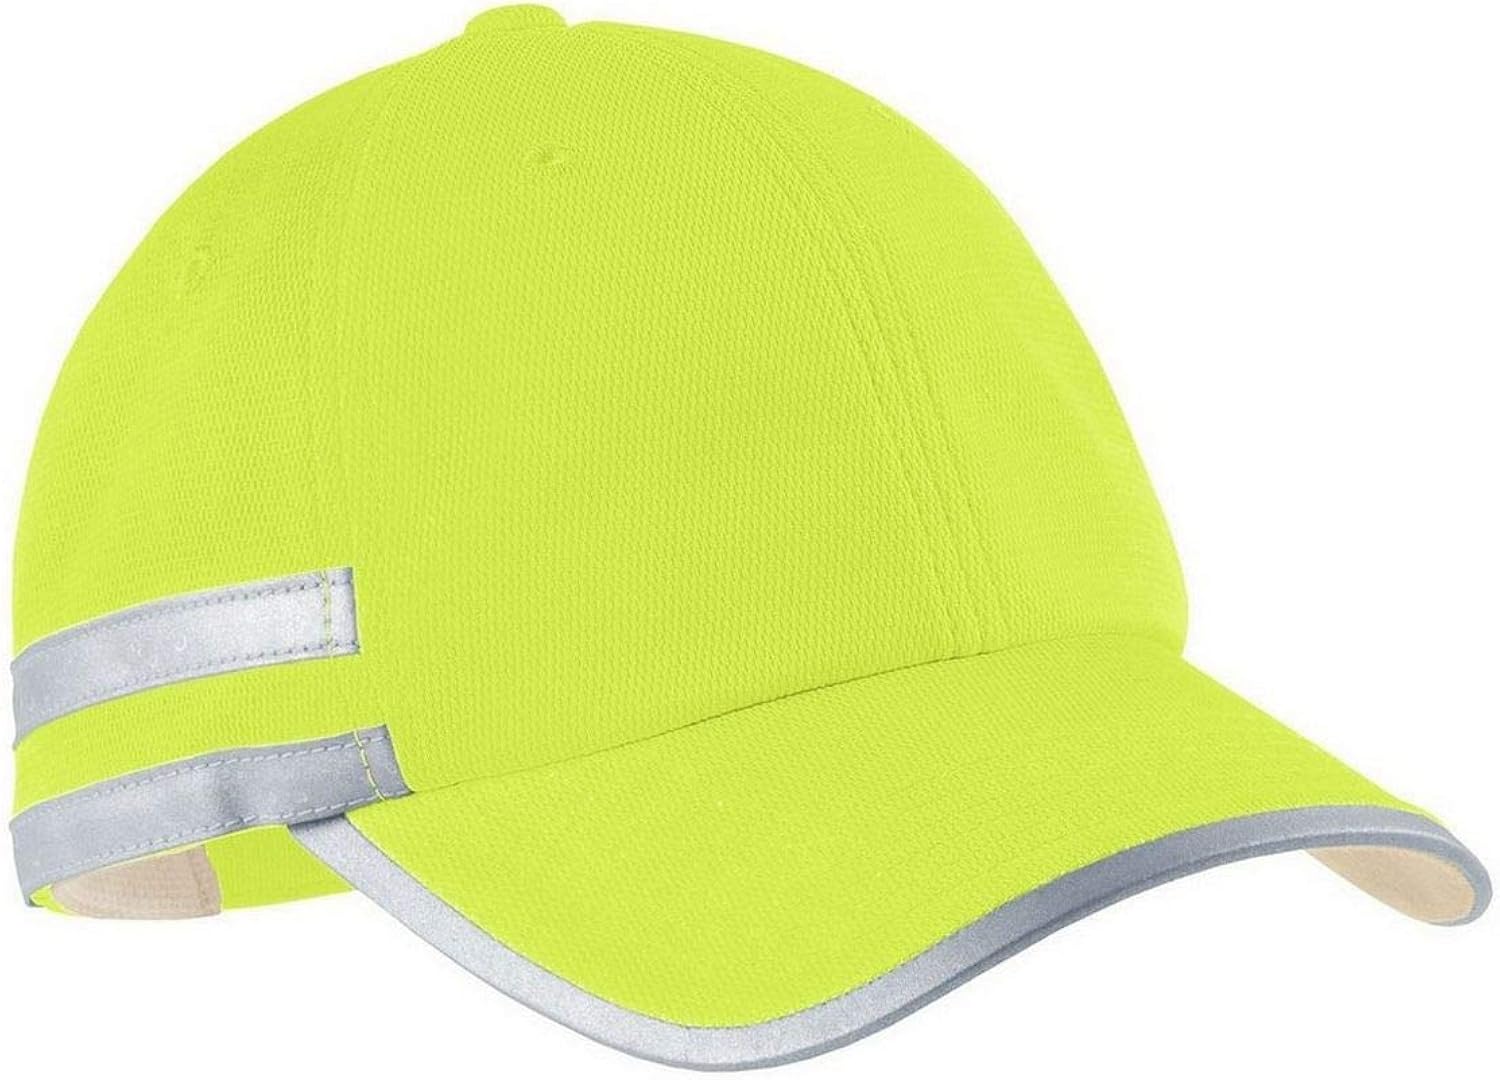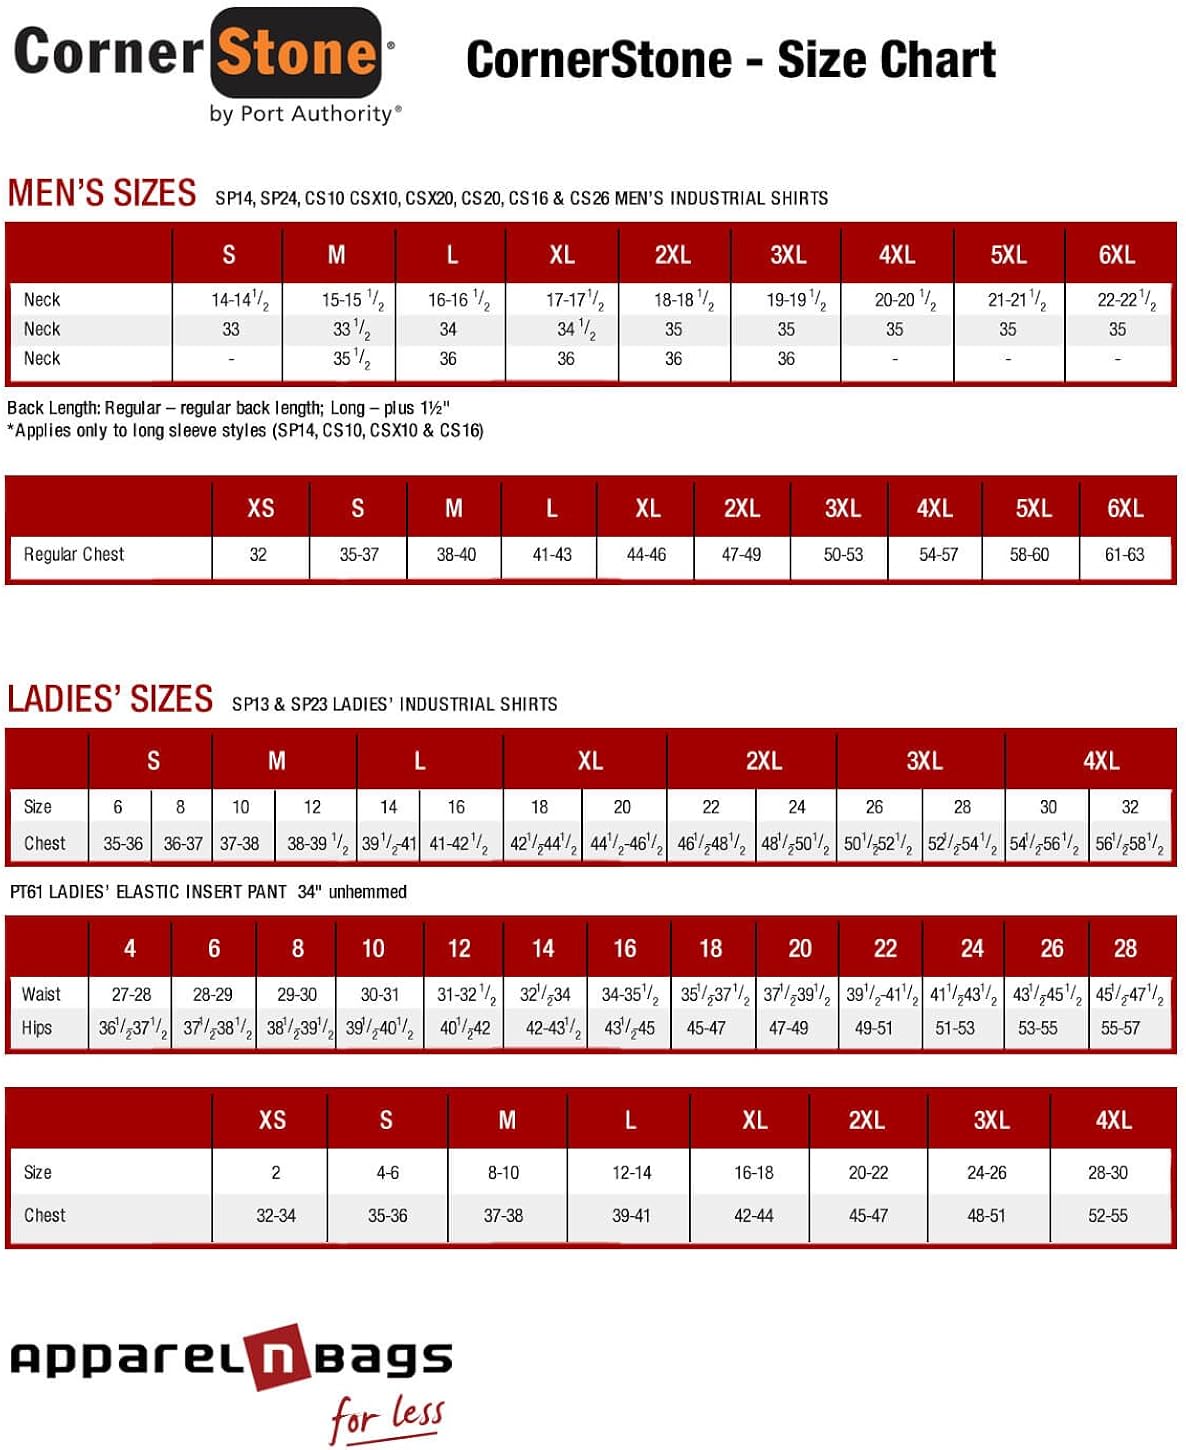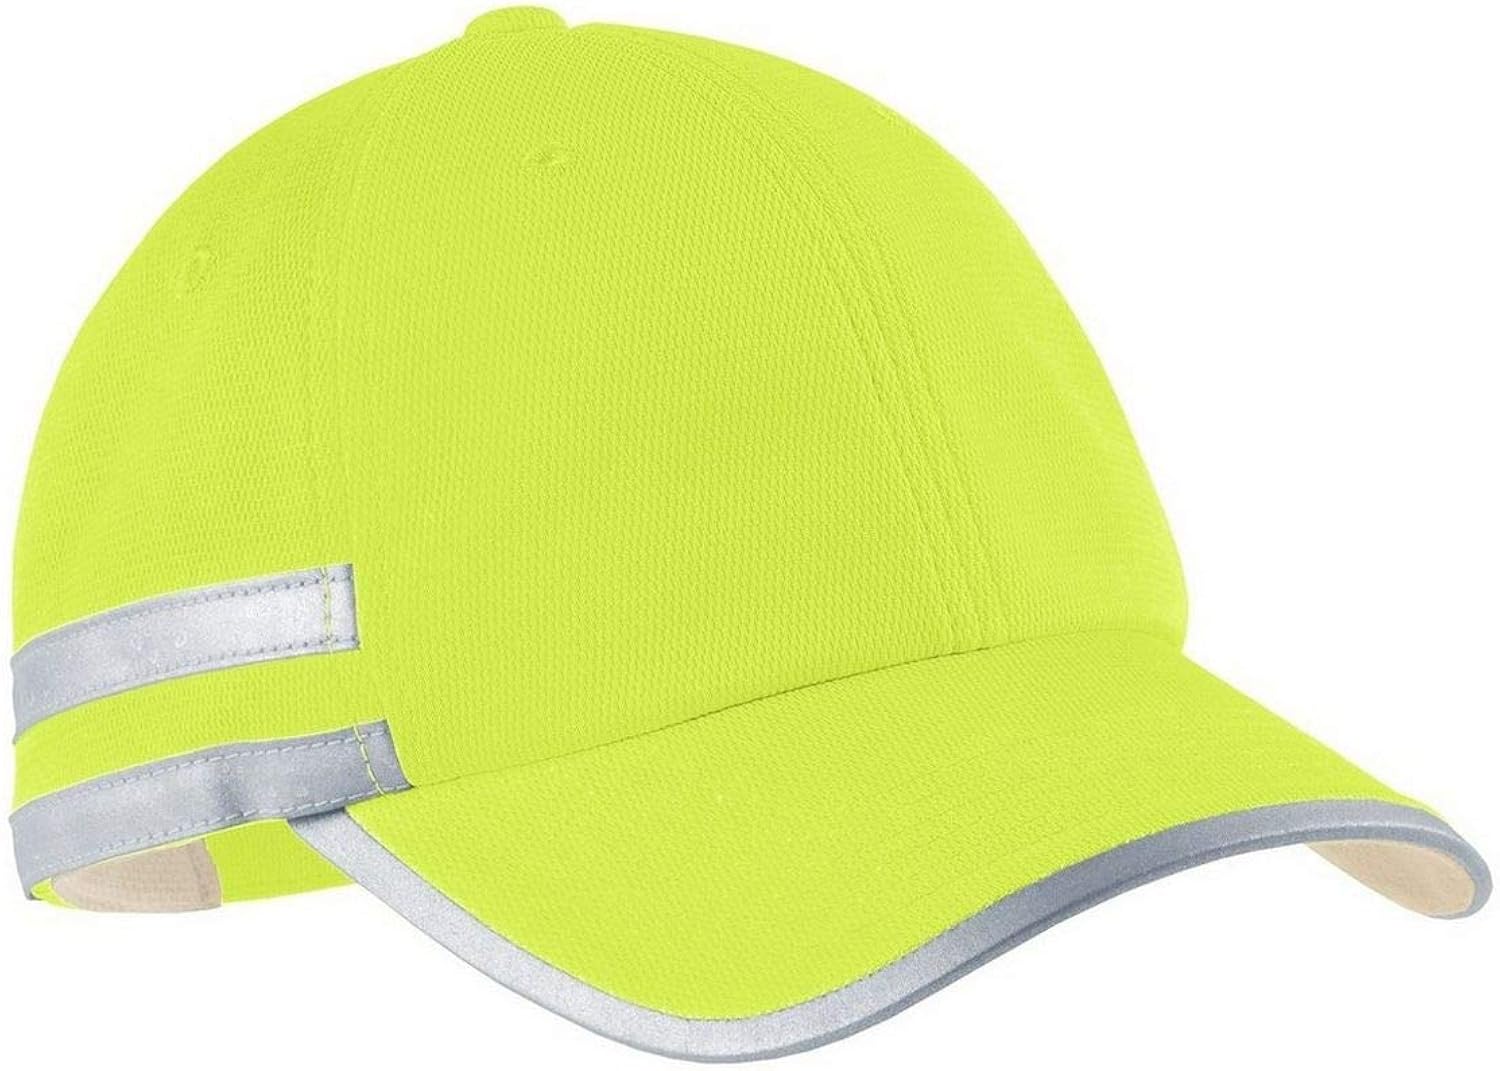
Cornerstone Men's 107 Safety Cap
Category: AMAZON FASHION
Style #: CS801 This cap features moisture-wicking Dry Zone technology and a quick-drying CoolMax sweatband. It has a grey underbill and reflective taping on bill back crown sides and closure. Meets ANSI 107 headwear standards for safety. Fabric: 55/45 poly/polypropylene double knit Structure: Unstructured Profile: Low Closure: Hook and loop
Features: Polypropylene | Hook and Loop closure | CS801 Fabric: 55/45 poly/polypropylene double knit | Structure: Unstructured | Profile: Low | Closure: Hook and loop